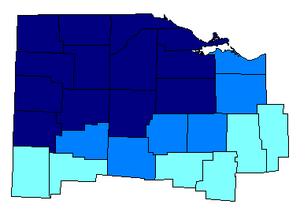
Le Nord-Ouest de l'Ohio, en anglais américain northwestern Ohio, consiste en un groupement de comtés de l'Ohio, aux États-Unis d'Amérique.